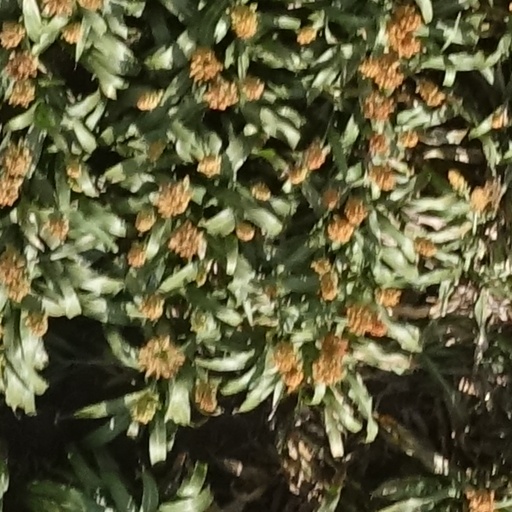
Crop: sorghum